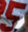
Number: 5